Ernst Kurth

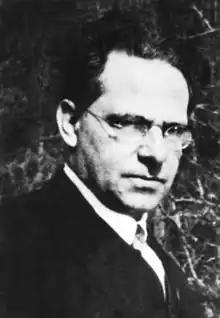
Ernst Kurth

Ernst Kurth (1 June 1886 – 2 August 1946) was a Swiss music theorist of Austrian origin.